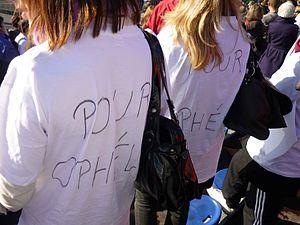
Reims semi marathon 2009
L'affaire Ophélie Bretnacher concerne une Française disparue en Hongrie en 2008 et dont le corps a été retrouvé deux mois plus tard.